Luojiagang station

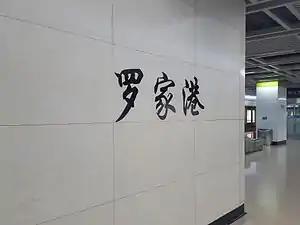

Luojiagang Station, is a station of Line 4 of Wuhan Metro. It entered revenue service on December 28, 2013. It is located in Hongshan District.